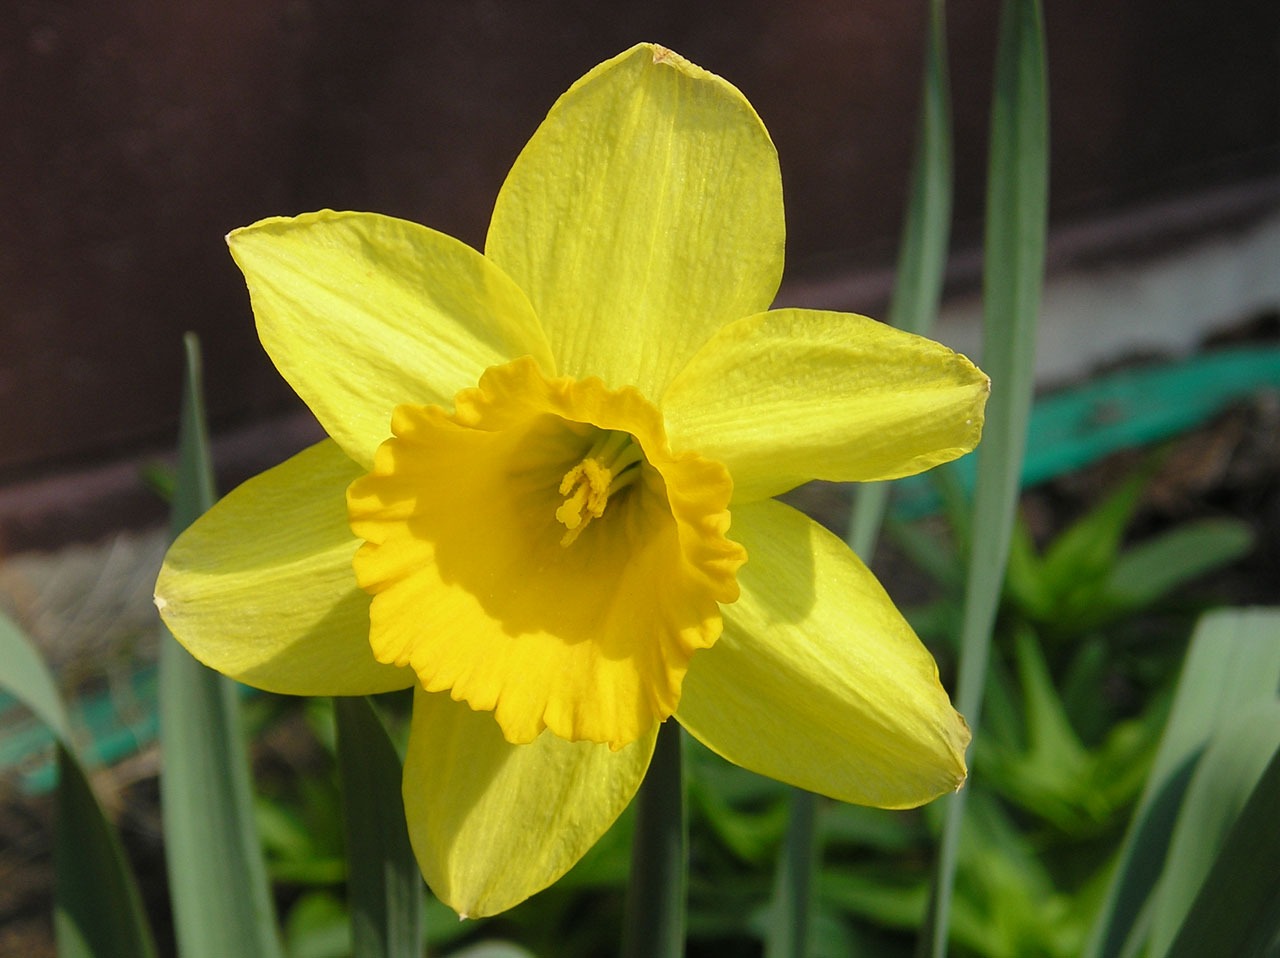
flower, yellow, plant, narcissus, flora, land plant, flowering plant, macro photography, petal, plant stem